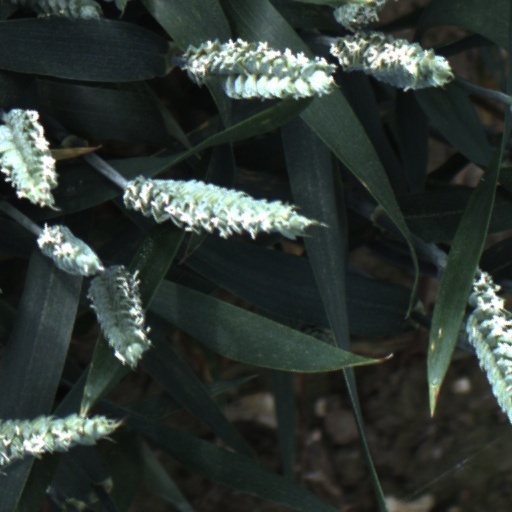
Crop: wheat